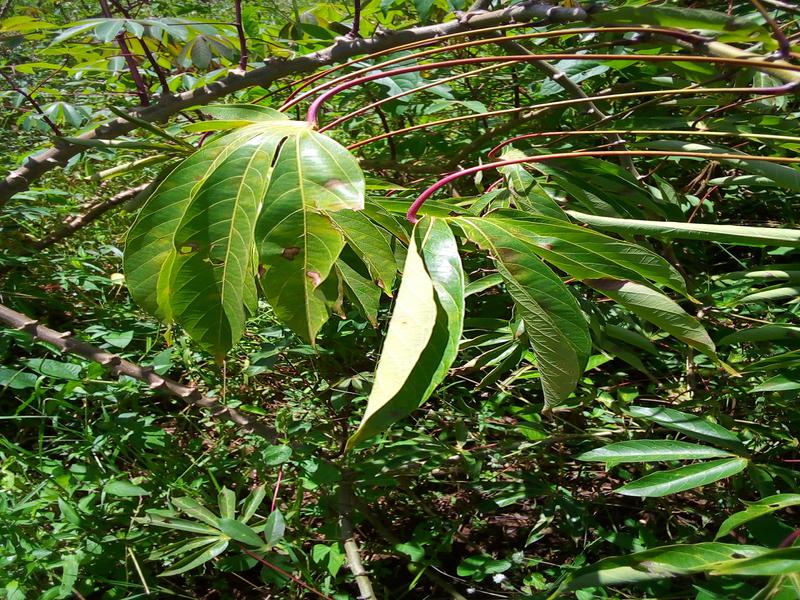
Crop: cassava
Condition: healthy